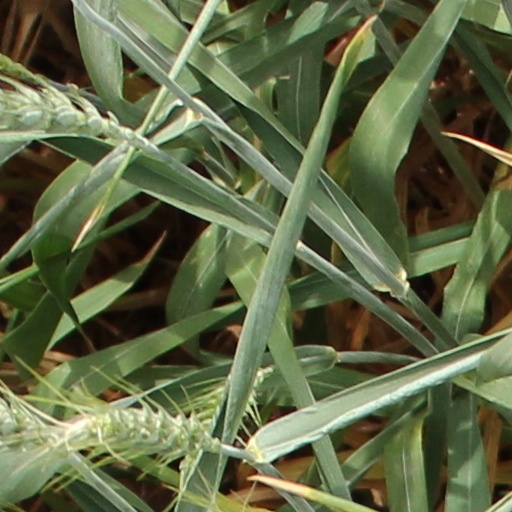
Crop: wheat